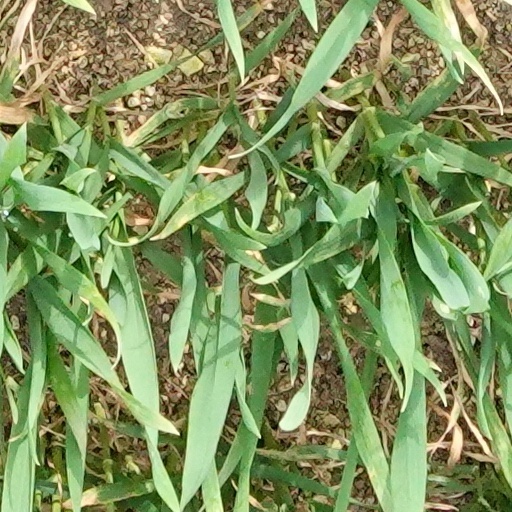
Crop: wheat